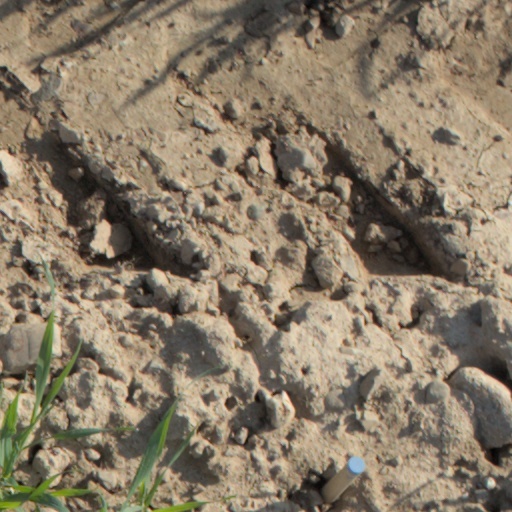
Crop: wheat